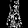
Label: Dress